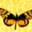
Label: butterfly